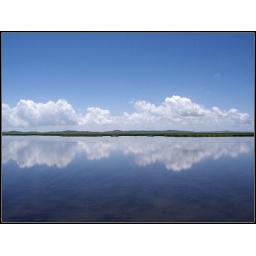
sky in the lake